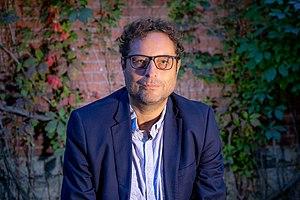
Portrait de Theodore Ushev réalisé lors du lancement des Sommets du cinéma d'animation à la Cinémathèque québécoise.
Theodore Ushev est un cinéaste d’animation canadien d’origine bulgare né à Kyustendil, Bulgarie, le 4 février 1968. Il est également artiste visuel et a signé de nombreuses illustrations et affiches.